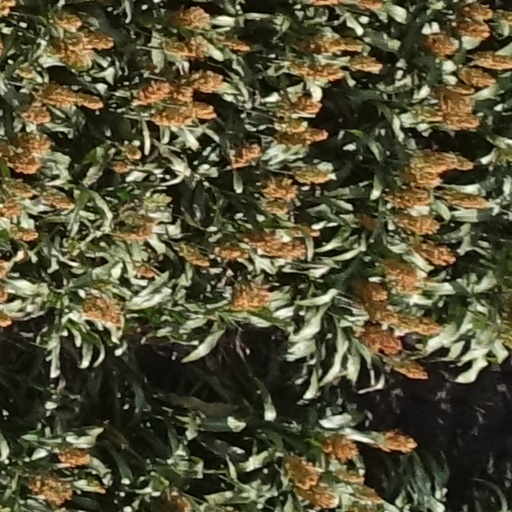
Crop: sorghum